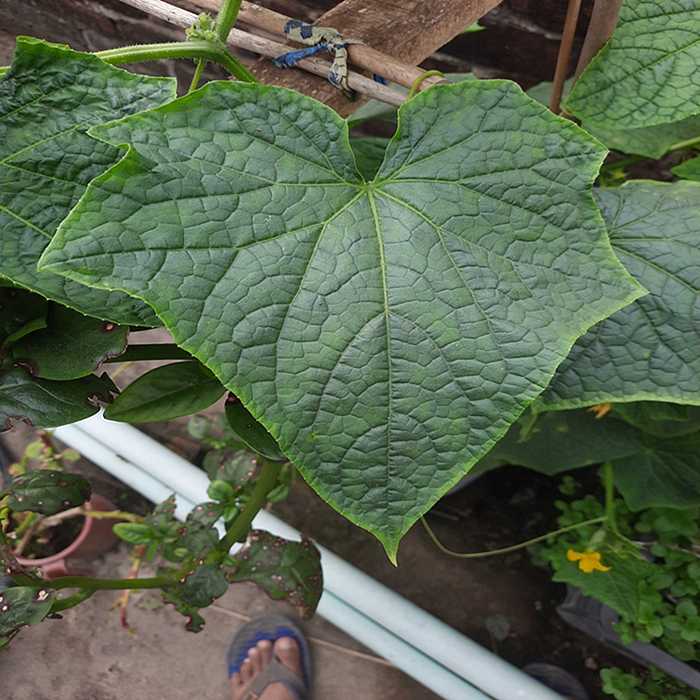
Plant: Cucumber
Label: Fresh leaf